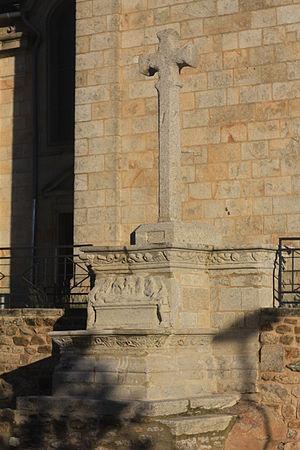
Croix du bourg de Bignan This building is indexed in the Base Mérimée, a database of architectural heritage maintained by the French Ministry of Culture,
Cet article recense les monuments historiques de l'arrondissement de Pontivy, dans le département du Morbihan, en France.